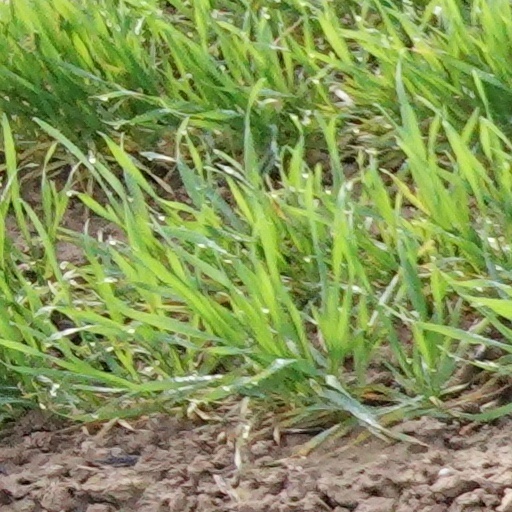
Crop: wheat